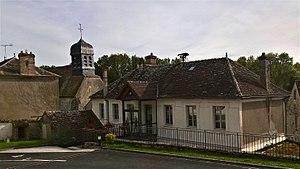
Blennes, mairie
Blennes est une commune française située dans le département de Seine-et-Marne en région Île-de-France.